Tip of Borneo

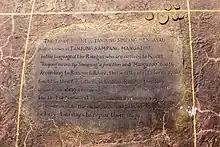
Inscription on the tip history.

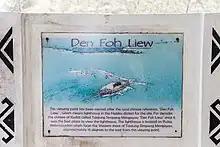
Inscription on the Chinese reference on the area.

The original name of Tanjung Sampang Mangazou comes from the language of the indigenous Rungus, an ethnic group which resides mainly in the district of Kudat. The words "Tanjung" (cape), "Sampang" (union) and Mangazou (battle) refers to this location of a battle that occurred when the ethnic Rungus defended their territory against the attack from Moro Pirates. According to legend, this place was a favourite landing point for the pirates.